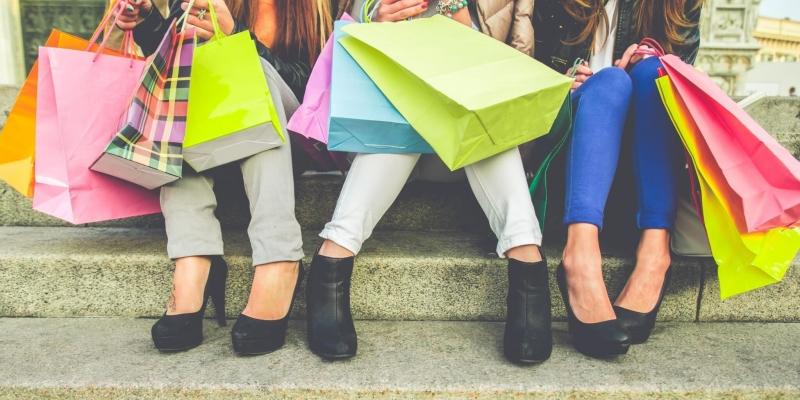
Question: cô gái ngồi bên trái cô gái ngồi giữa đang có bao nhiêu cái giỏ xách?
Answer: ba cái